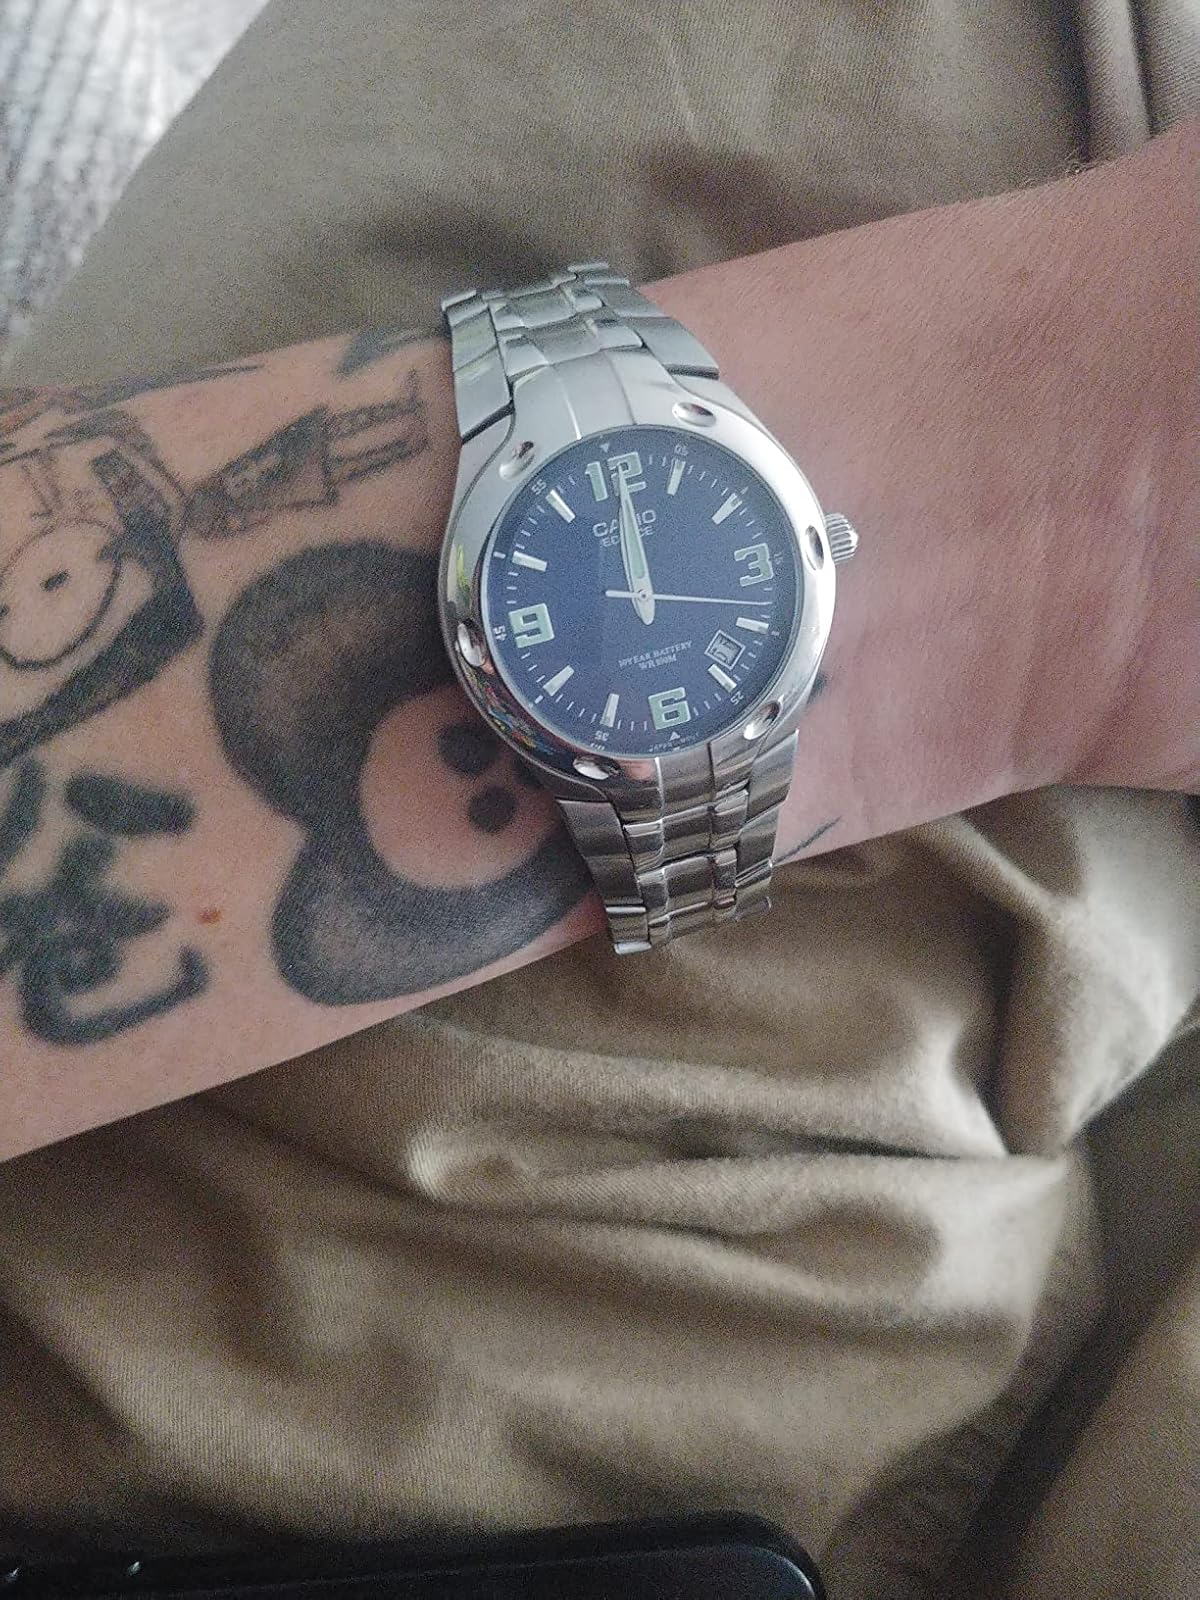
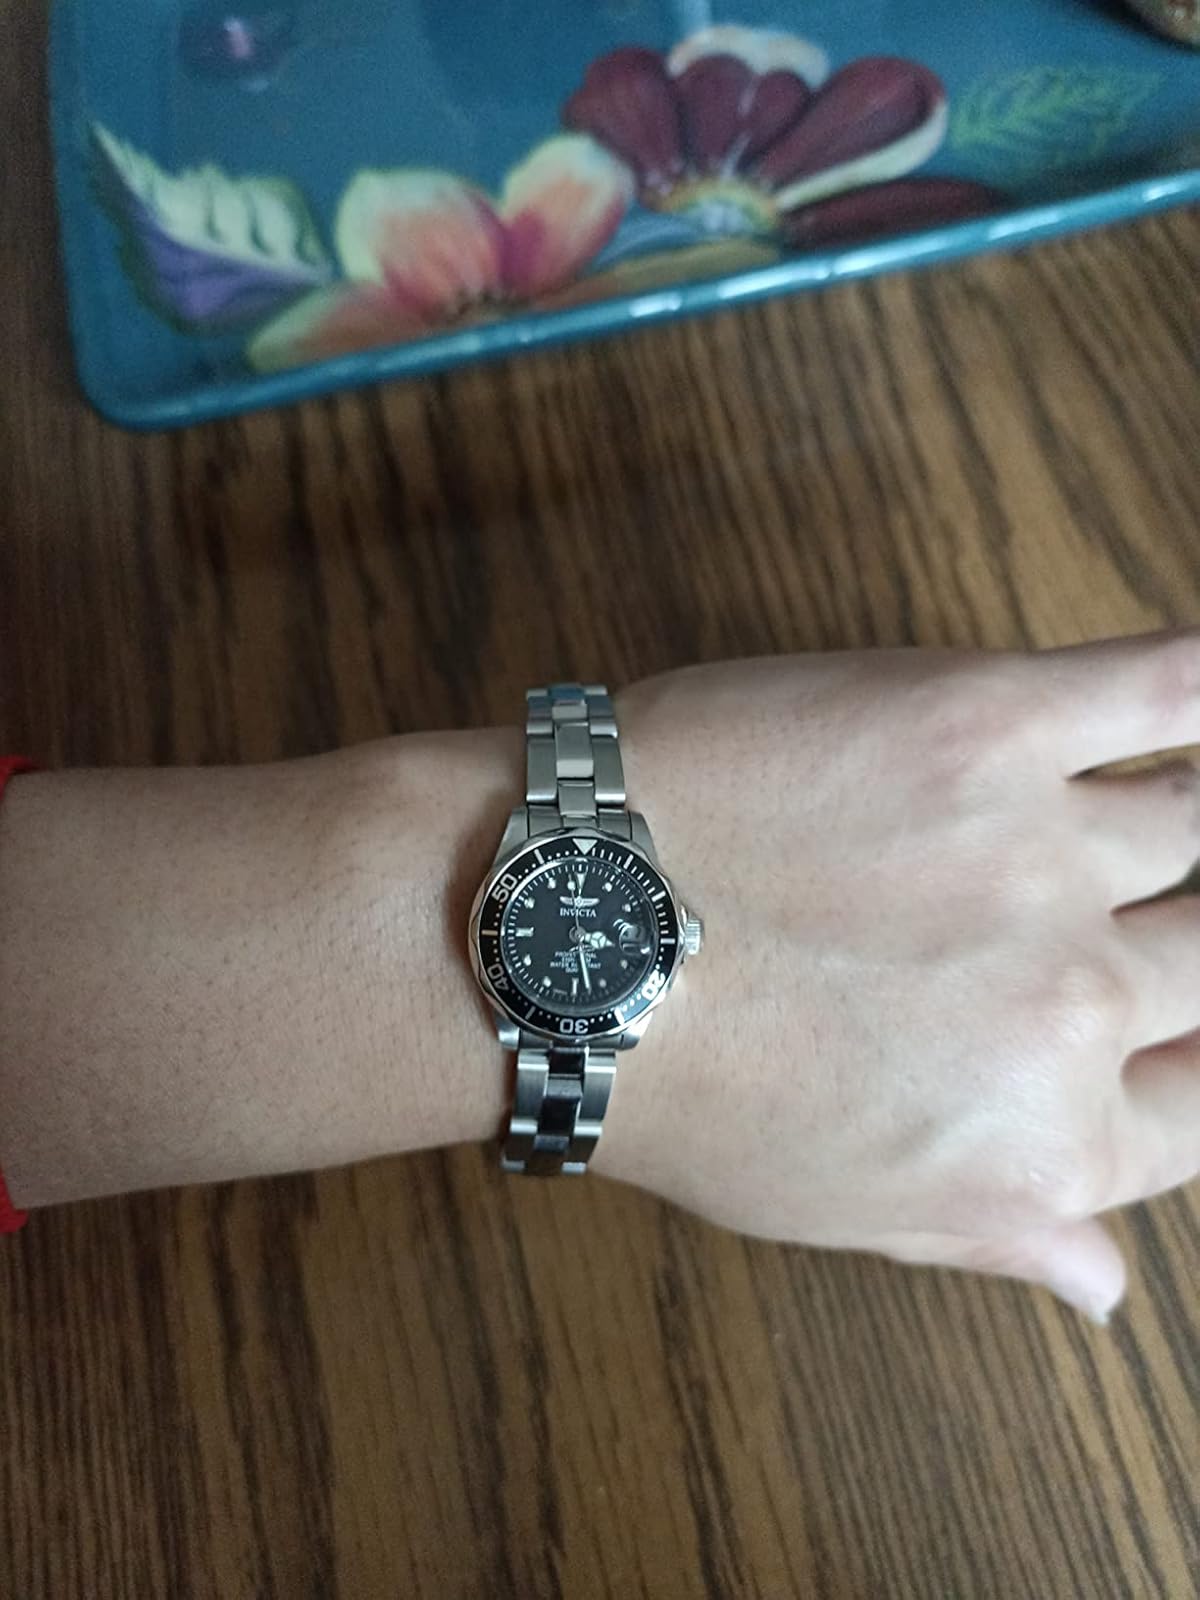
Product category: accessories_watch
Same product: no